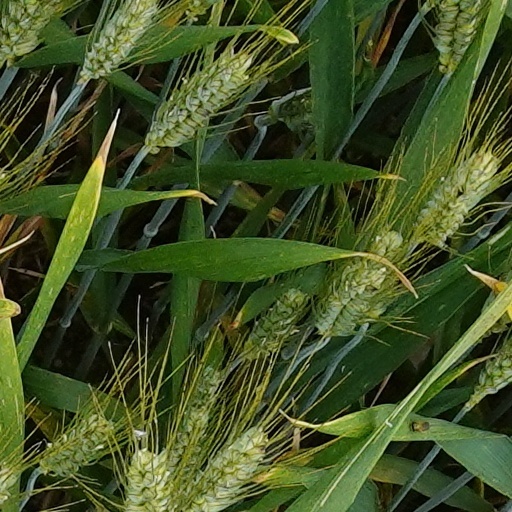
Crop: wheat